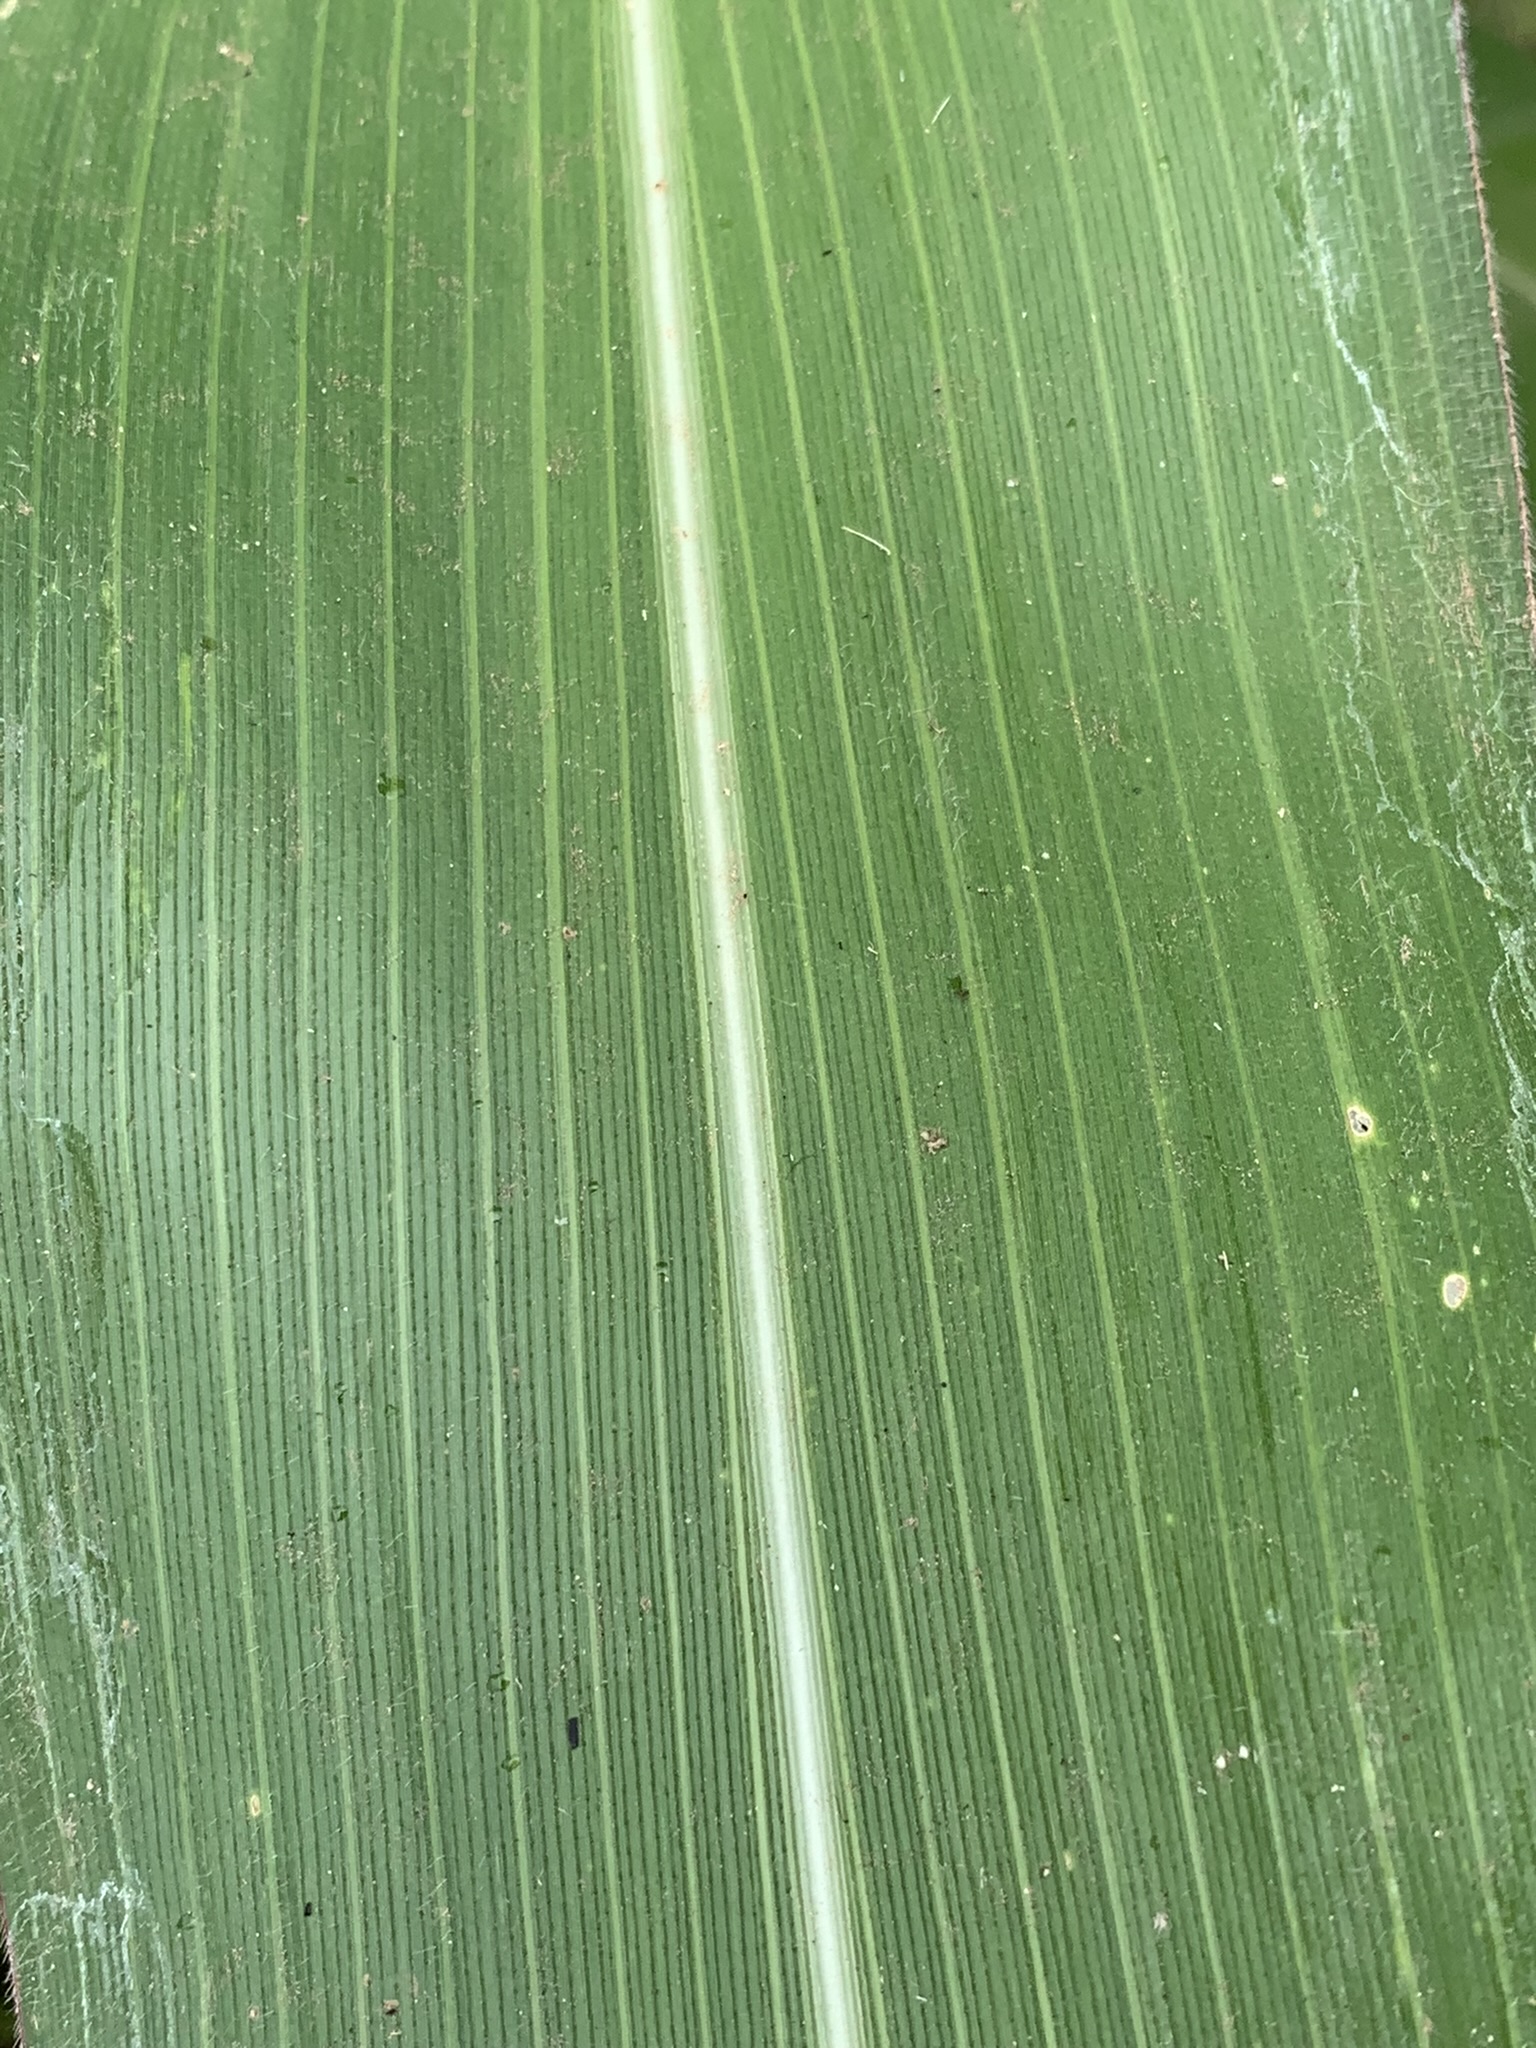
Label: Healthy